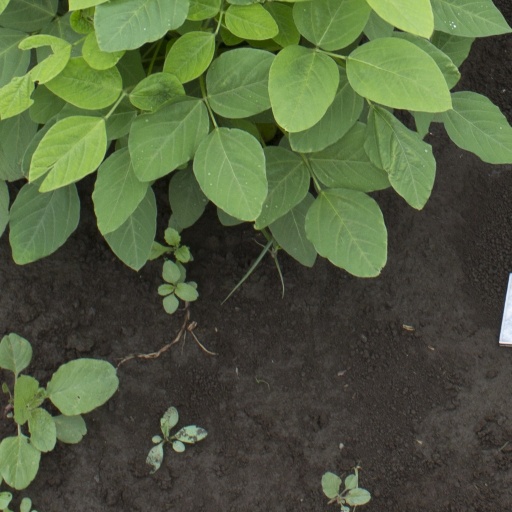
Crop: soybean